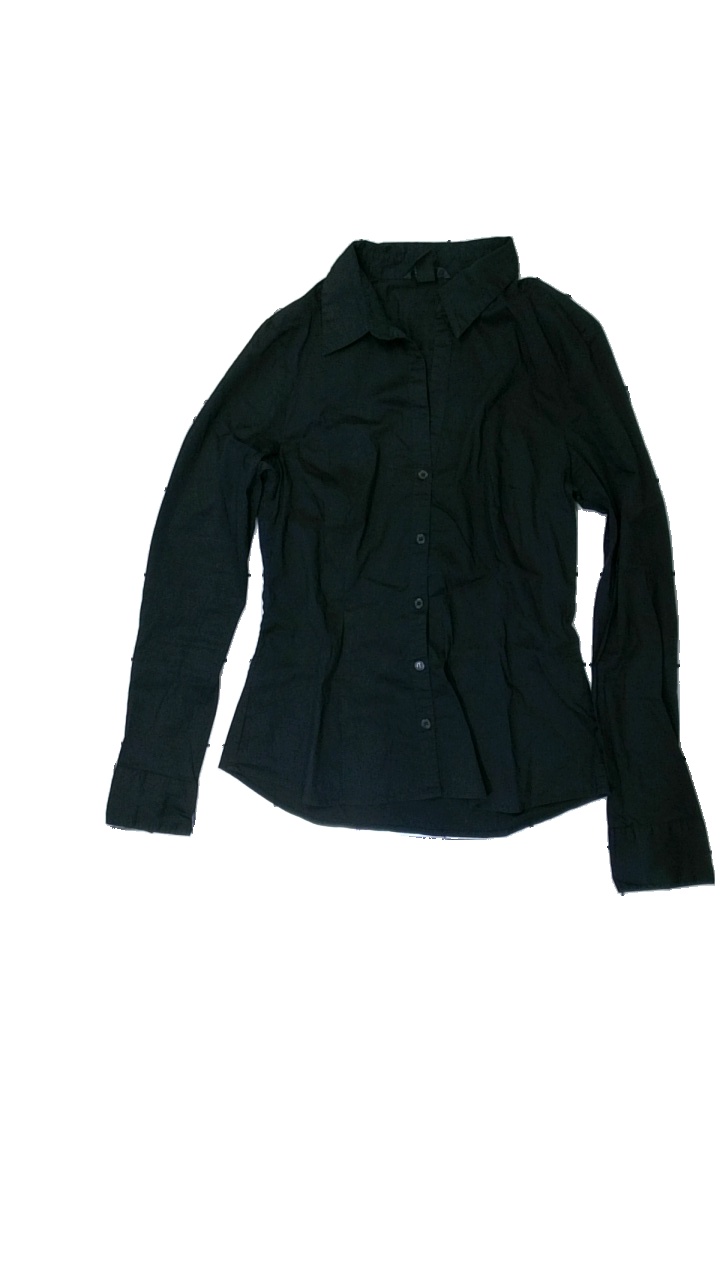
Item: Shirt (Ladies)
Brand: H&m
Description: svart skjorta, lite luddig
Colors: Black
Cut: Regular
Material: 66% cotton 34% nylone
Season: All
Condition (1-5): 4
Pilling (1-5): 5
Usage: Reuse
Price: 50-100